Balloons over Waikato

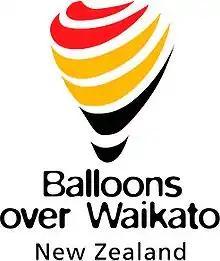

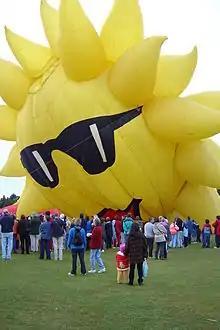
The distinctive shape of "Sunny Boy" inflating ready to fly at the Balloons Over Waikato festival

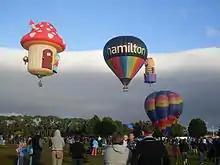
Various Balloons lifting off from Innes Common 2010

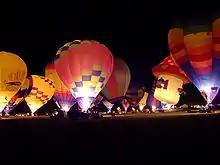
Night glow at the festival

Balloons Over Waikato is an annual hot air balloon festival held in Hamilton, New Zealand since 1999 by the non-profit organisation Balloons over Waikato Trust. The event spans five days during autumn and attracts both local and overseas balloonists. The Festival is held primarily at Innes Common, at Hamilton Lake, which gets an estimated 130,000 visitors during the festival. The highlight of the festival, the "Nightglow" where an estimated 80,000+ people attend to watch the lighting of balloons putting on a spectacular glow to music.